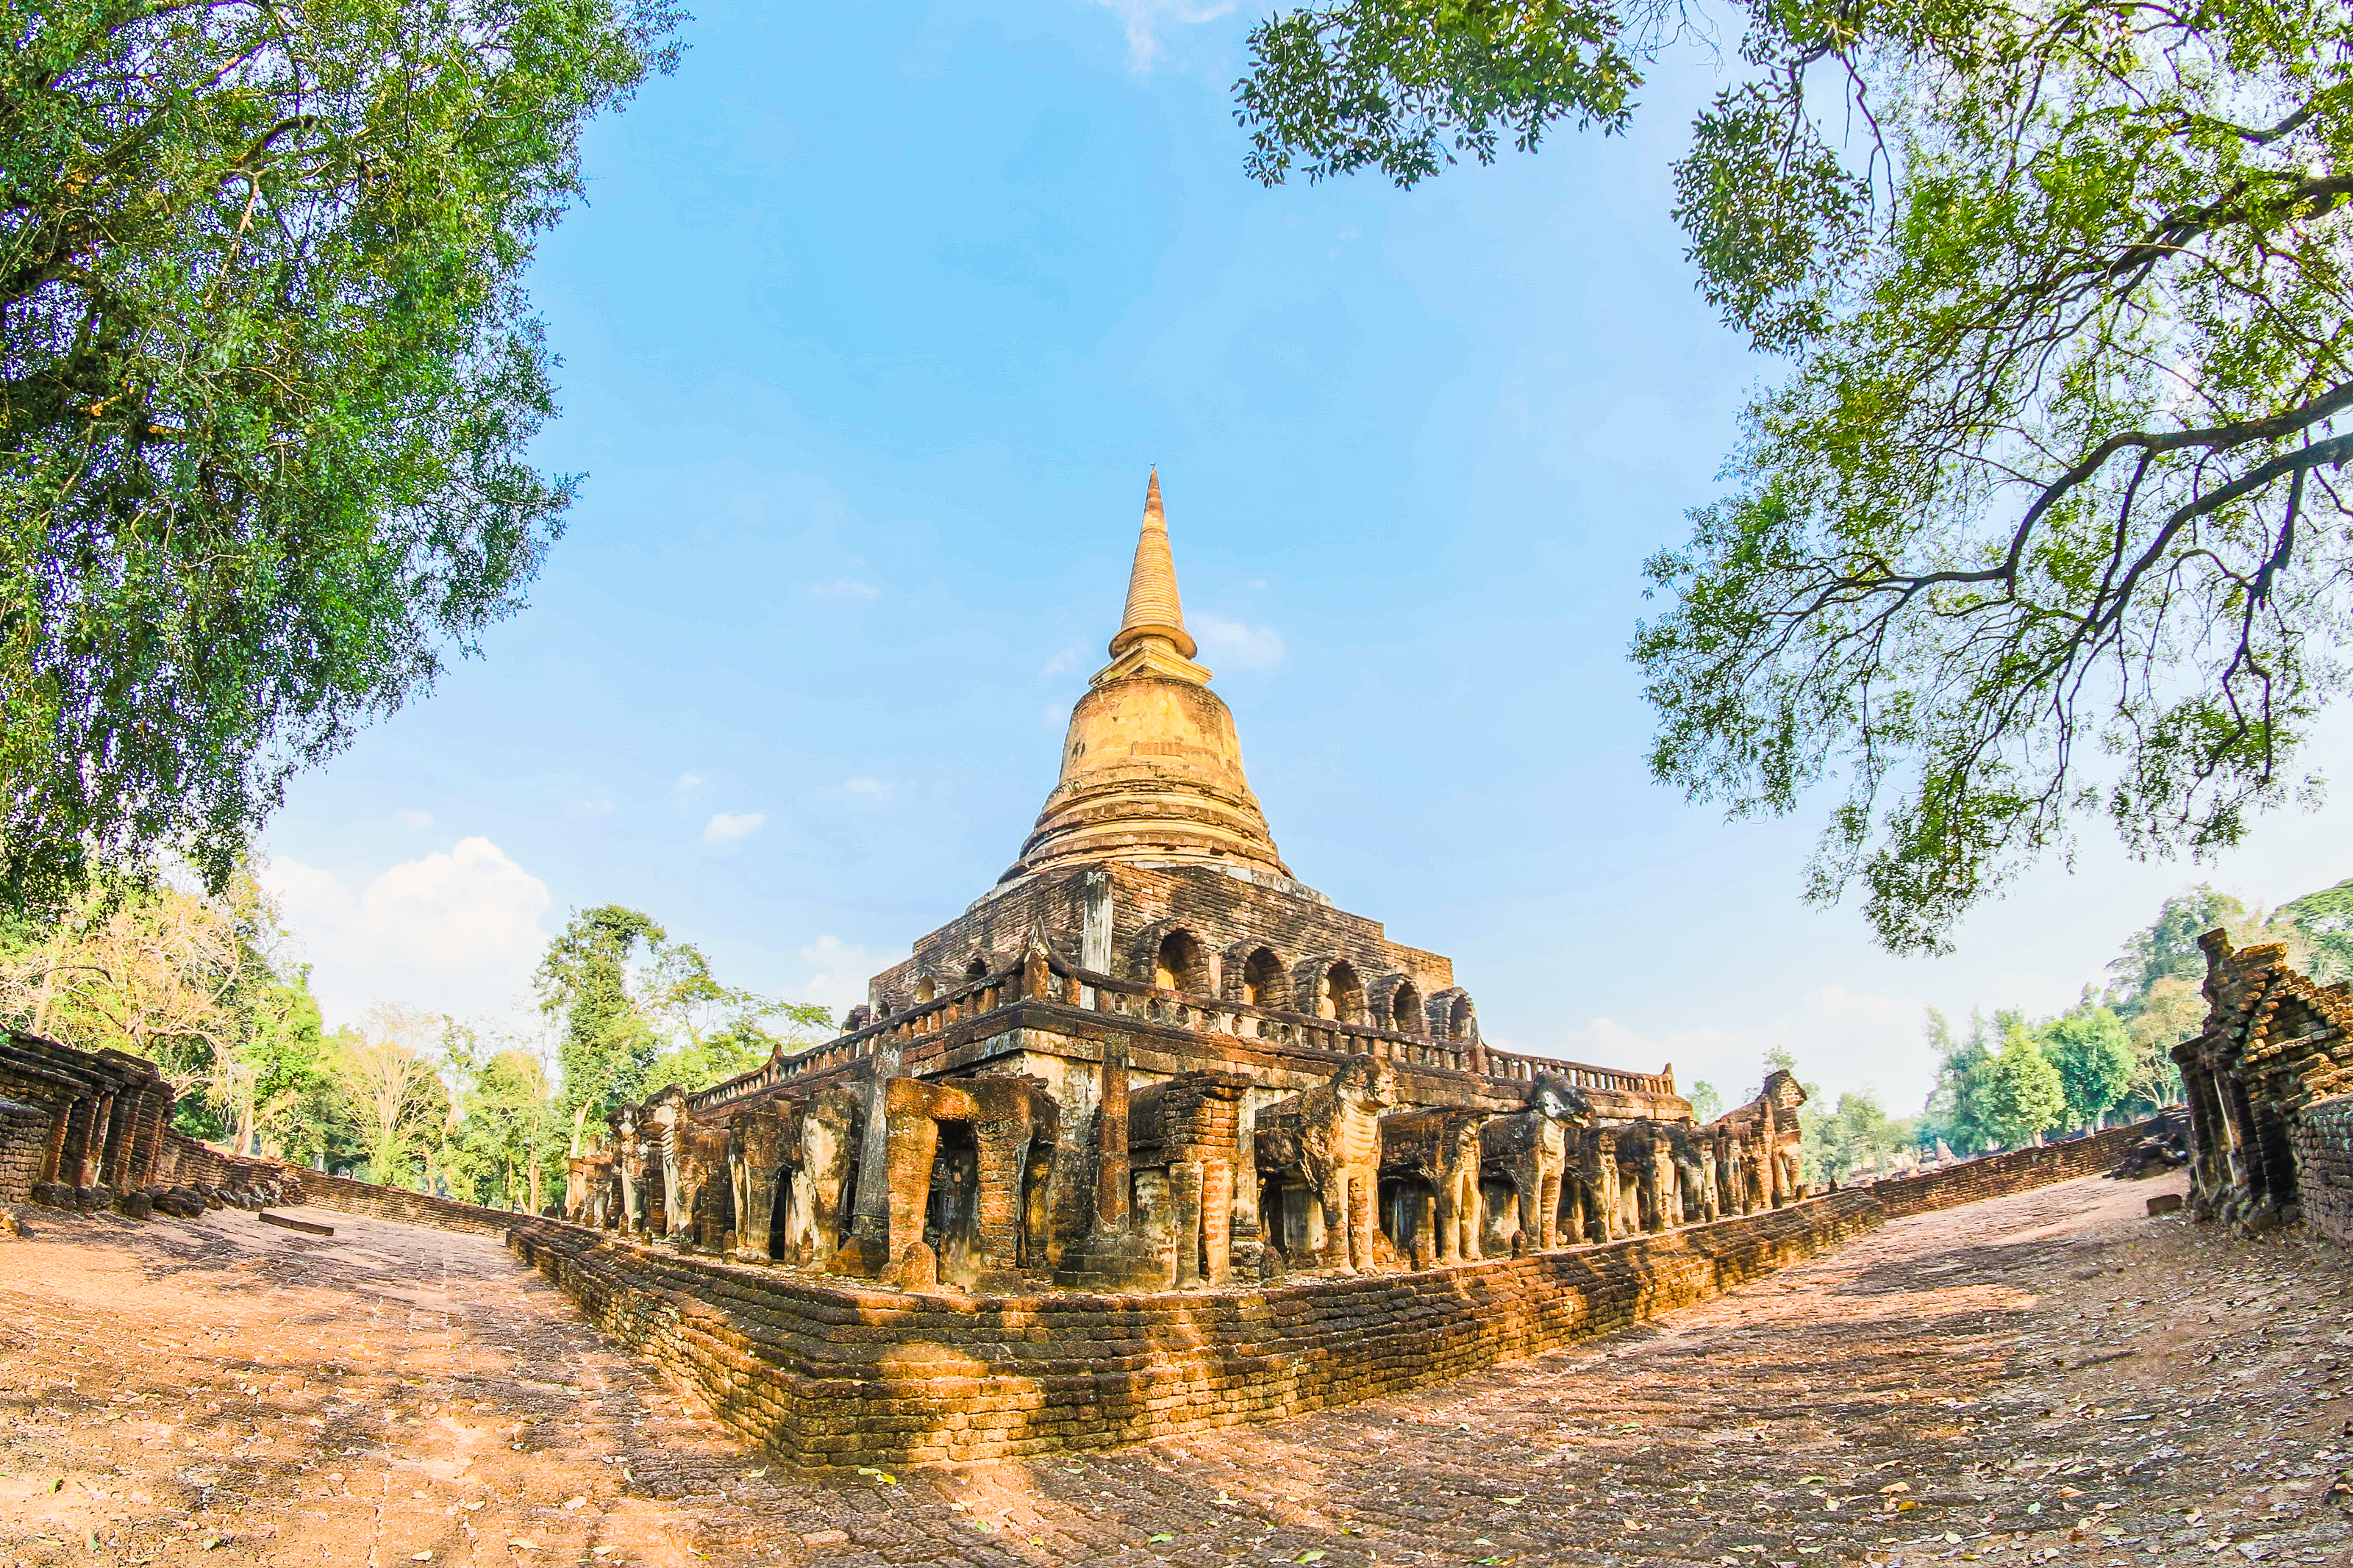
ancient, architecture, art, asia, asian, buddha, buddhism, buddhist, chang, culture, famous, heritage, historical, history, landmark, lom, old, pagoda, park, religion, satchanalai, si, siam, statue, stone, sukhothai, temple, thai, thailand, tourist, travel, unesco, wat, historic site, place of worship, sky, building, tree, photography, stupa, tourism, ancient history, tower, cloud, landscape, tourist attraction, ruins, wildlife, unesco world heritage site, vacation, fictional character